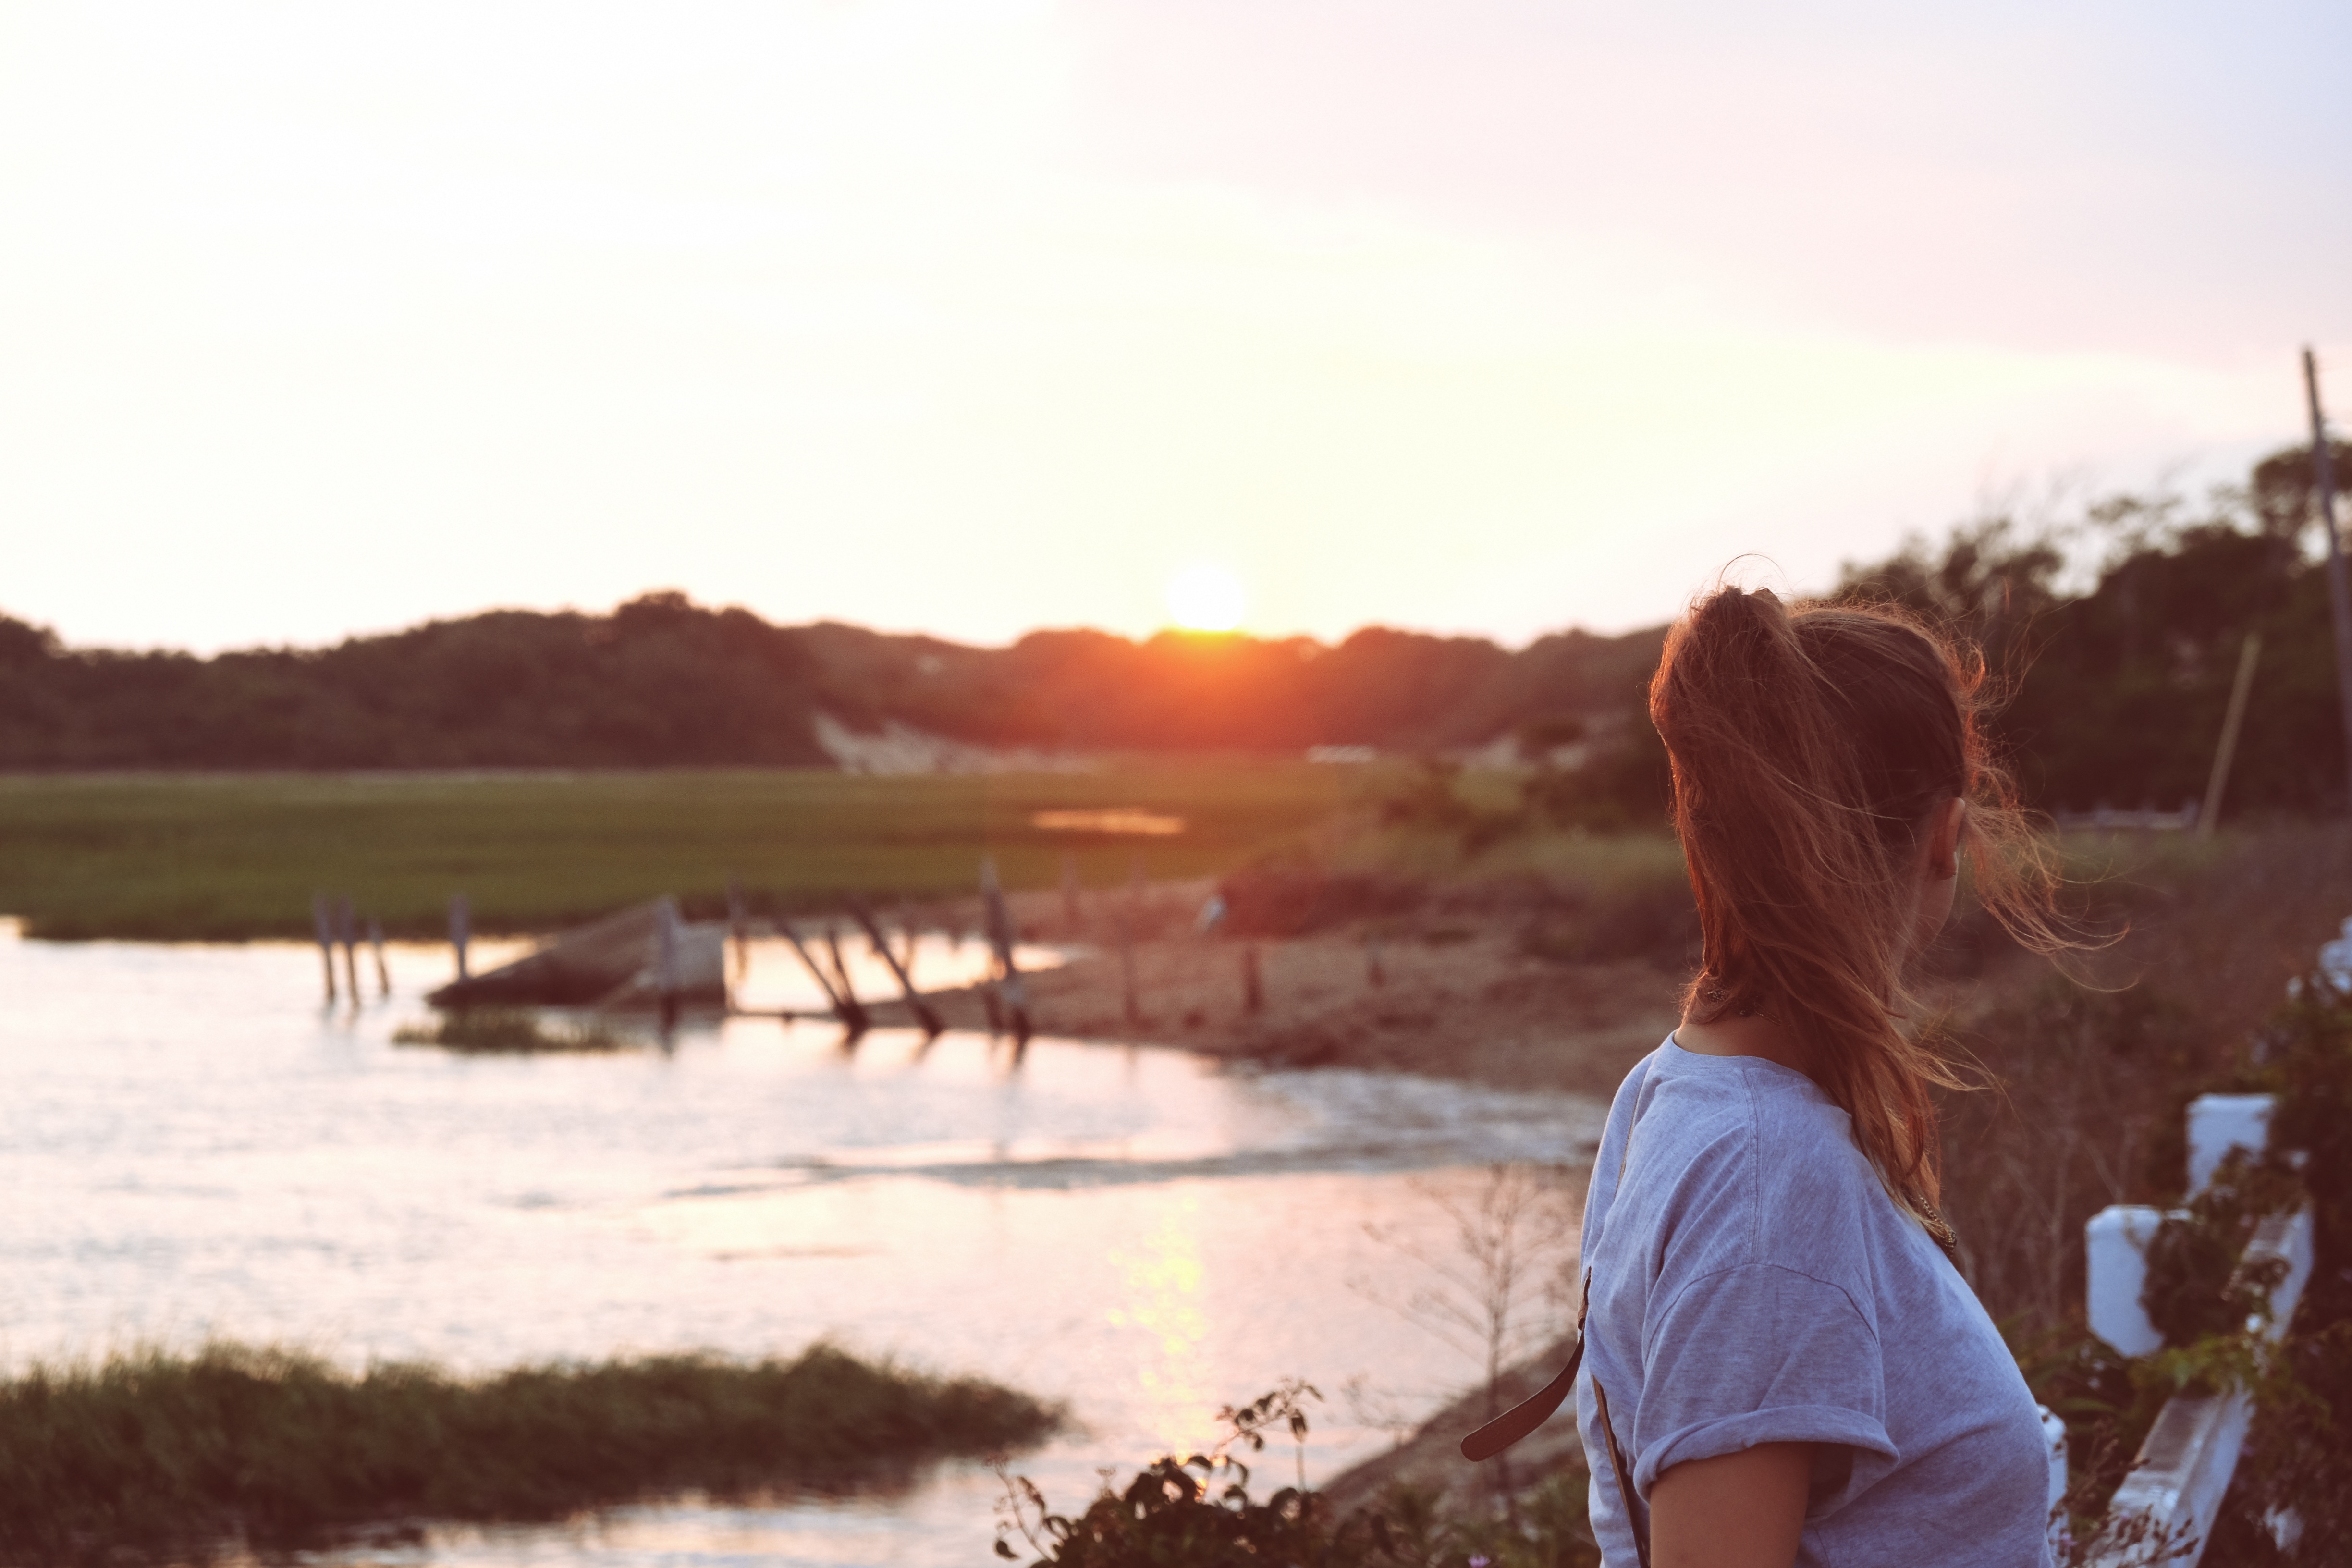
sea, water, nature, people, girl, sun, woman, hair, sunset, sunlight, morning, lake, country, standing, evening, brunette, romantic, glow, season, lakeside, outdoors, setting, looking away